Uzen-Numazawa Station

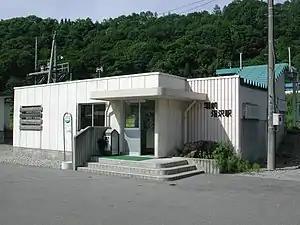
Uzen-Numazawa Station in August 2004

is a railway station in the town of Oguni, Yamagata Prefecture, Japan, operated by East Japan Railway Company (JR East).